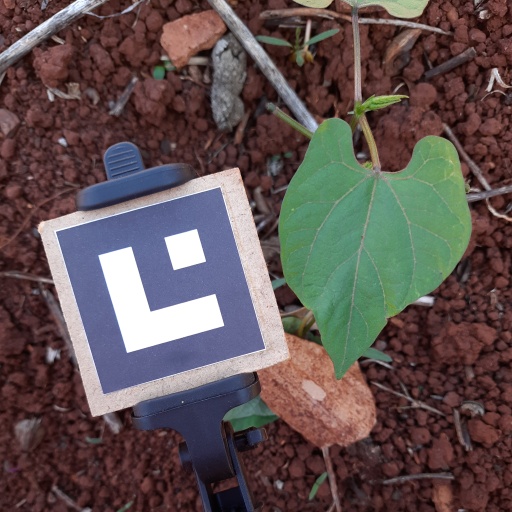
Observations: wavy surface, no eating holes, under shade